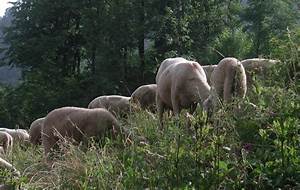
Label: sheep